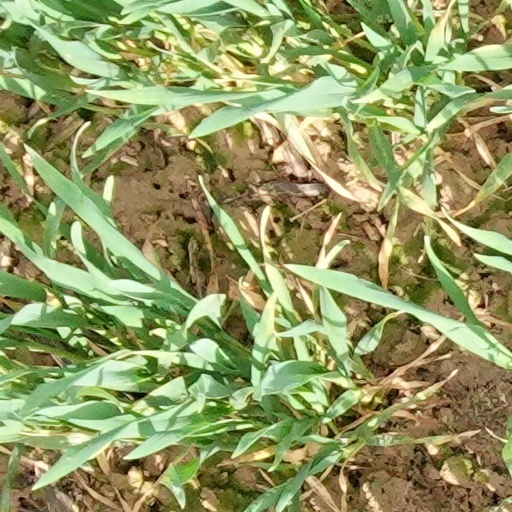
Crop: wheat